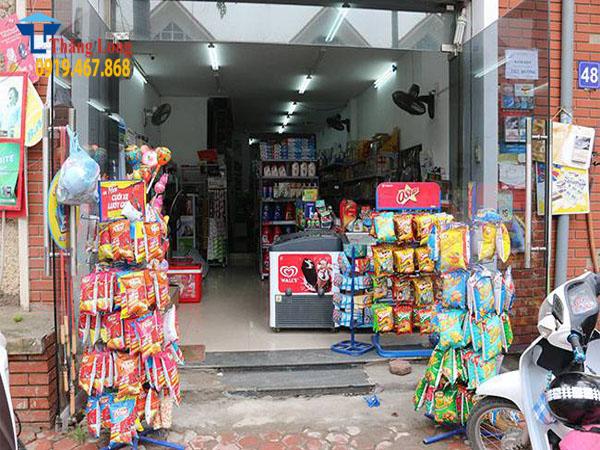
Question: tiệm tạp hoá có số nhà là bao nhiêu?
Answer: tiệm tạp hoá có số nhà là 48